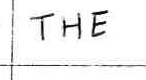
Label: the